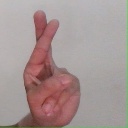
अक्षर: र